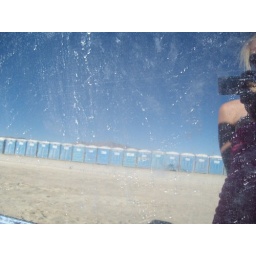
reflected in car window